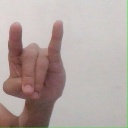
अक्षर: च